Joaquim de Andrade Neves, Baron of Triunfo

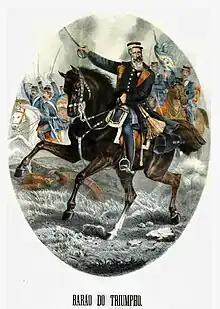
General Andrade Neves, Baron of Triunfo

On September 20, the Brazilians captured the city of Pilar. On October 3, Neves and his men defended the city of San Solano and on October 21, they attacked four Paraguayan cavalry regiments and defeated them. Their division was dubbed by the Paraguayans as the "Loca de Cuenta" (crazy swept cavalry). Because of this victory he was made Baron of Triunfo on October 19, 1867.